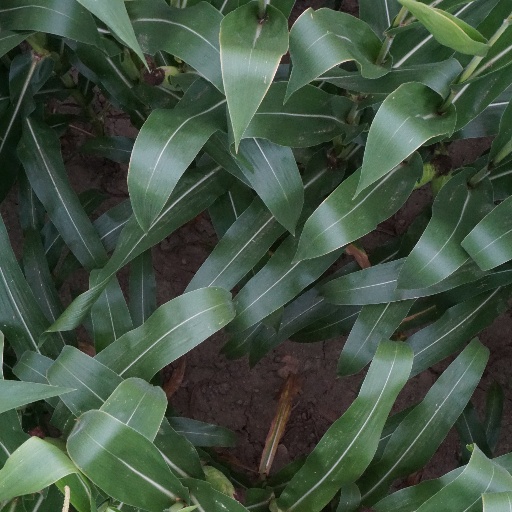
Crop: maize; corn